Galaxy Force

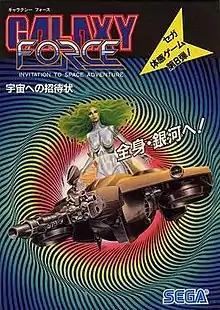
Japanese promotional sales flyer

is a rail shooter video game developed and released by Sega for arcades in 1988. The player assumes control of a starship named the TRY-Z, as it must prevent the Fourth Empire from taking over the entire galaxy. Gameplay involves shooting down enemies using either a laser shot or a limited supply of heat-seeking missiles, all while avoiding collision with projectiles or obstacles and making sure the ship's energy meter doesn't fully deplete. It ran on the Sega Y Board arcade system, and was released with a motion simulator cockpit arcade cabinet version like previous Sega Super Scaler games ("Space Harrier", "After Burner" and "Thunder Blade").